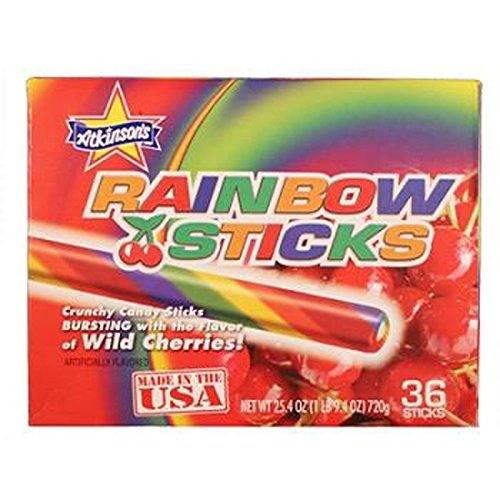
Item Name: Atkinsons Rainbow Sticks Box Wild Cherries, 36 Count (SUGAR CANDY - SMALL SIZE)
Value: 1.0
Unit: Count

Price: 21.16